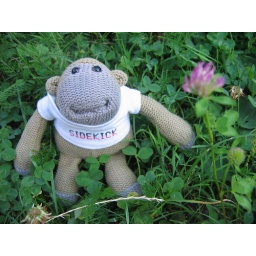
monkey in grass